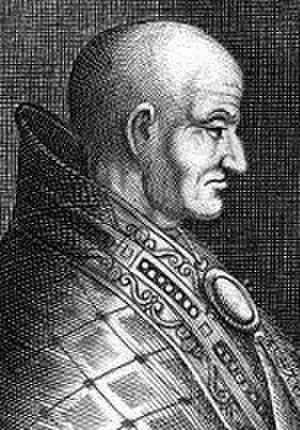
Serge III est le 119ᵉ pape de l'Église catholique, du 29 janvier 904 au 14 avril 911.
Les tombes papales dans l'ancienne basilique Saint-Pierre, alors appelée basilique de Constantin, se situaient à l'emplacement de la Basilique Saint-Pierre du Vatican. Elles sont construites à partir du Vᵉ siècle jusqu'au XVIᵉ siècle. La majorité de ces tombes a été détruite entre le XVIᵉ siècle et le XVIIᵉ siècle, en raison de la démolition de la vieille basilique Saint-Pierre, à l'exception d'une tombe détruite lors du Sac de Rome par les Sarrasins. Le reste a été transféré, pour une partie dans la basilique, moderne, de Saint-Pierre du Vatican, implantée sur le site de la basilique primitive mais aussi, pour quelques-unes, dans d'autres églises de Rome.